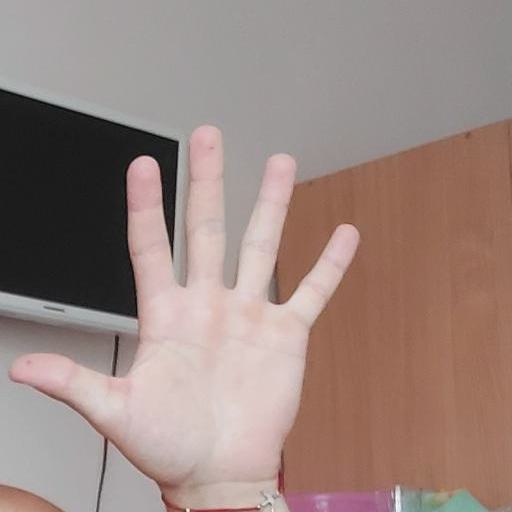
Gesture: palm